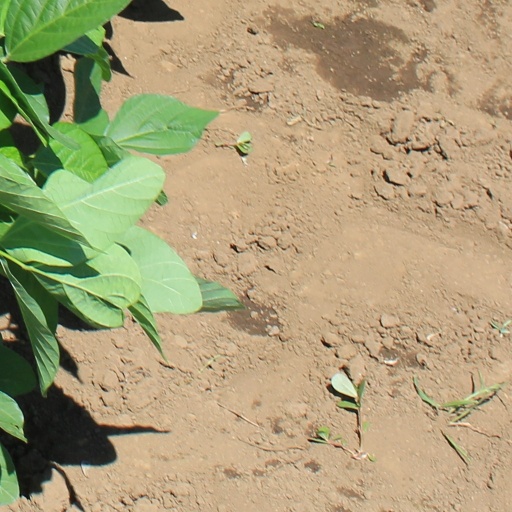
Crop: soybean